Flagstaff Mountain (Stevens County, Washington)

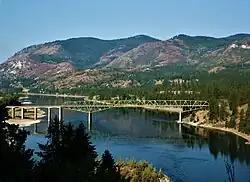
Flagstaff Mountain, Washington looking ~south across the Northport bridge over the Columbia River

Flagstaff Mountain is a large mountain located southwest of Northport, Washington. The peak has an elevation of with over of vertical relief above the valley below. Flagstaff Mountain is composed of Paleozoic sedimentary and intrusive igneous rocks that have been complexly metamorphosed, faulted, and eroded to reveal the rugged landform observed today. The Hubbard and Flagstaff Mountain Barite mines near the summit represent some of the rich mining history in this region geologists refer to as the Kootenay Arc.